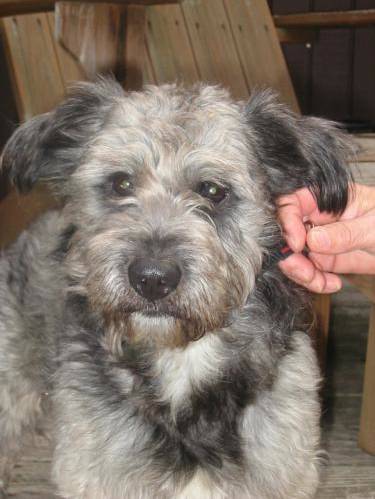
Label: dog